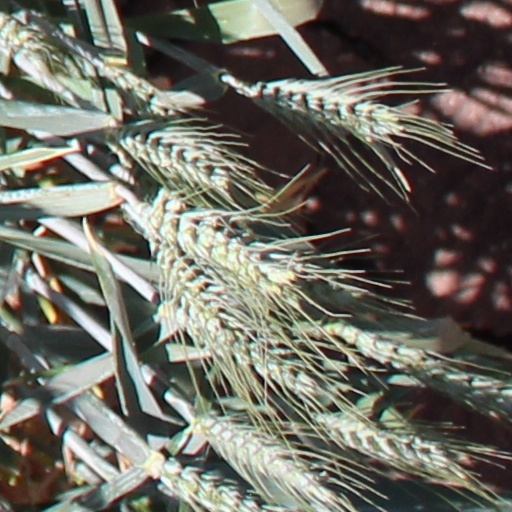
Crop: wheat